Answer in natural language. Estimate the real world distances between objects in the image. Which object is closer to black modern high-back chair (marked A), brown colour countertop lx (marked B) or wooden dining table (marked C)? Choose between the following options: brown colour countertop lx (marked B) or wooden dining table (marked C)
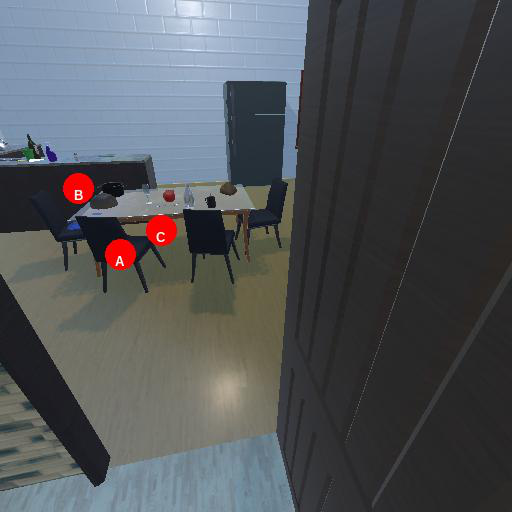
<answer>wooden dining table (marked C)</answer>